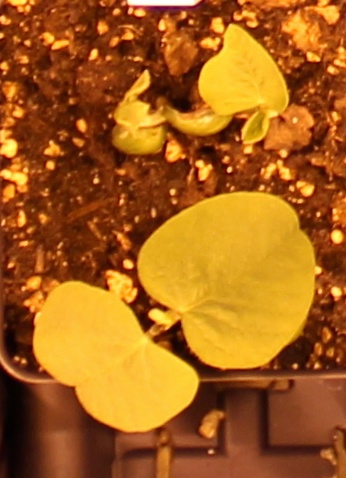
Label: Soybean